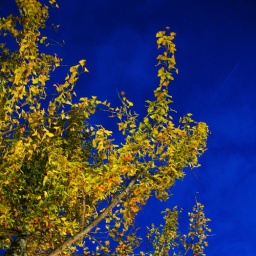
Glowing trees in Nottingham's market square.